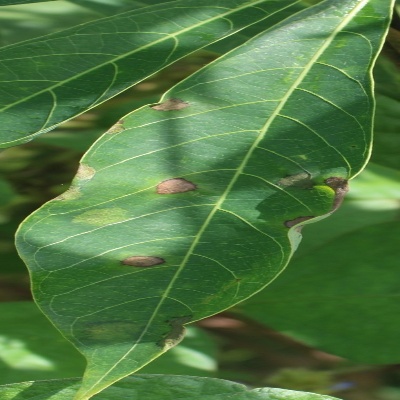
Crop: Cassava
Condition: bacterial blight